Karl Struss

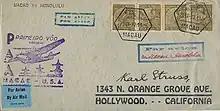
Philatelic cover made by Struss for one leg of the inaugural 1937 flights extending PanAm's airmail service from the US West Coast beyond Manila, to Hong Kong and Macau (return leg).

Aside from his work as a photographer and cinematographer, Struss had a keen interest in philately with a particular focus on the first transpacific airmail flights, making commemorative covers for both the initial November 22, 1935 airmail flight from San Francisco to Honolulu and on to Manila and for the first flights on the extension of the service, from Manila to Hong Kong and Macau, starting April 1937. These signed covers are on his personal stationery showing his address at the time as 1343 N. Orange Grove Ave., in Hollywood (see illustration).